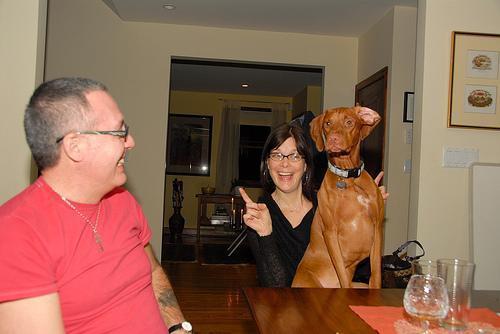
vizsla